George Beasley

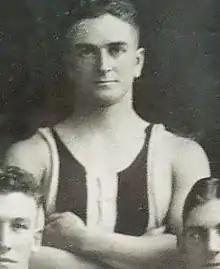
Beasley during his Collingwood career

George Edward Beasley (26 April 1902 – 6 August 1962) was an Australian rules footballer who played with Collingwood in the Victorian Football League (VFL).